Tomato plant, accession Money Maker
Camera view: horizontal (90 deg, fisheye); turntable rotation: 180 degrees
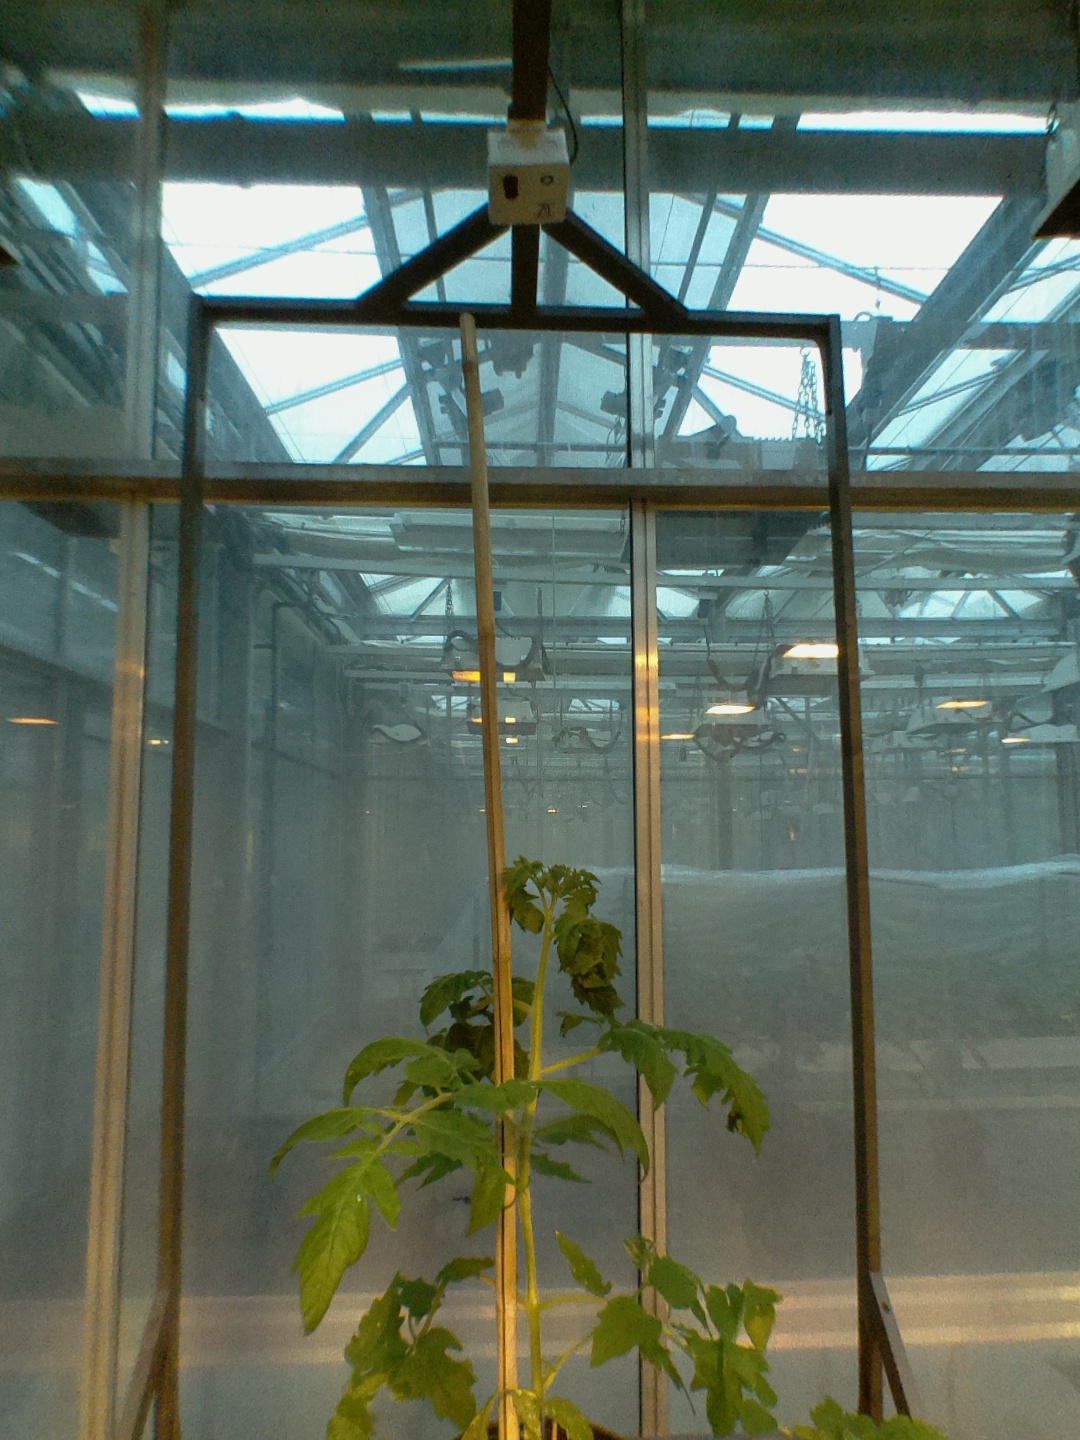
BBCH growth stage 51: First inflorence visible, visible closed flower bud